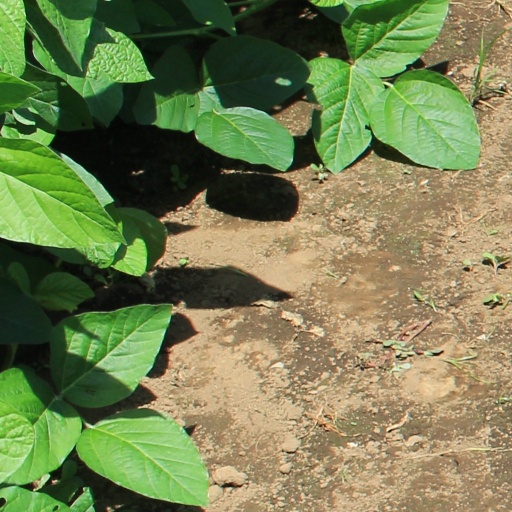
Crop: soybean